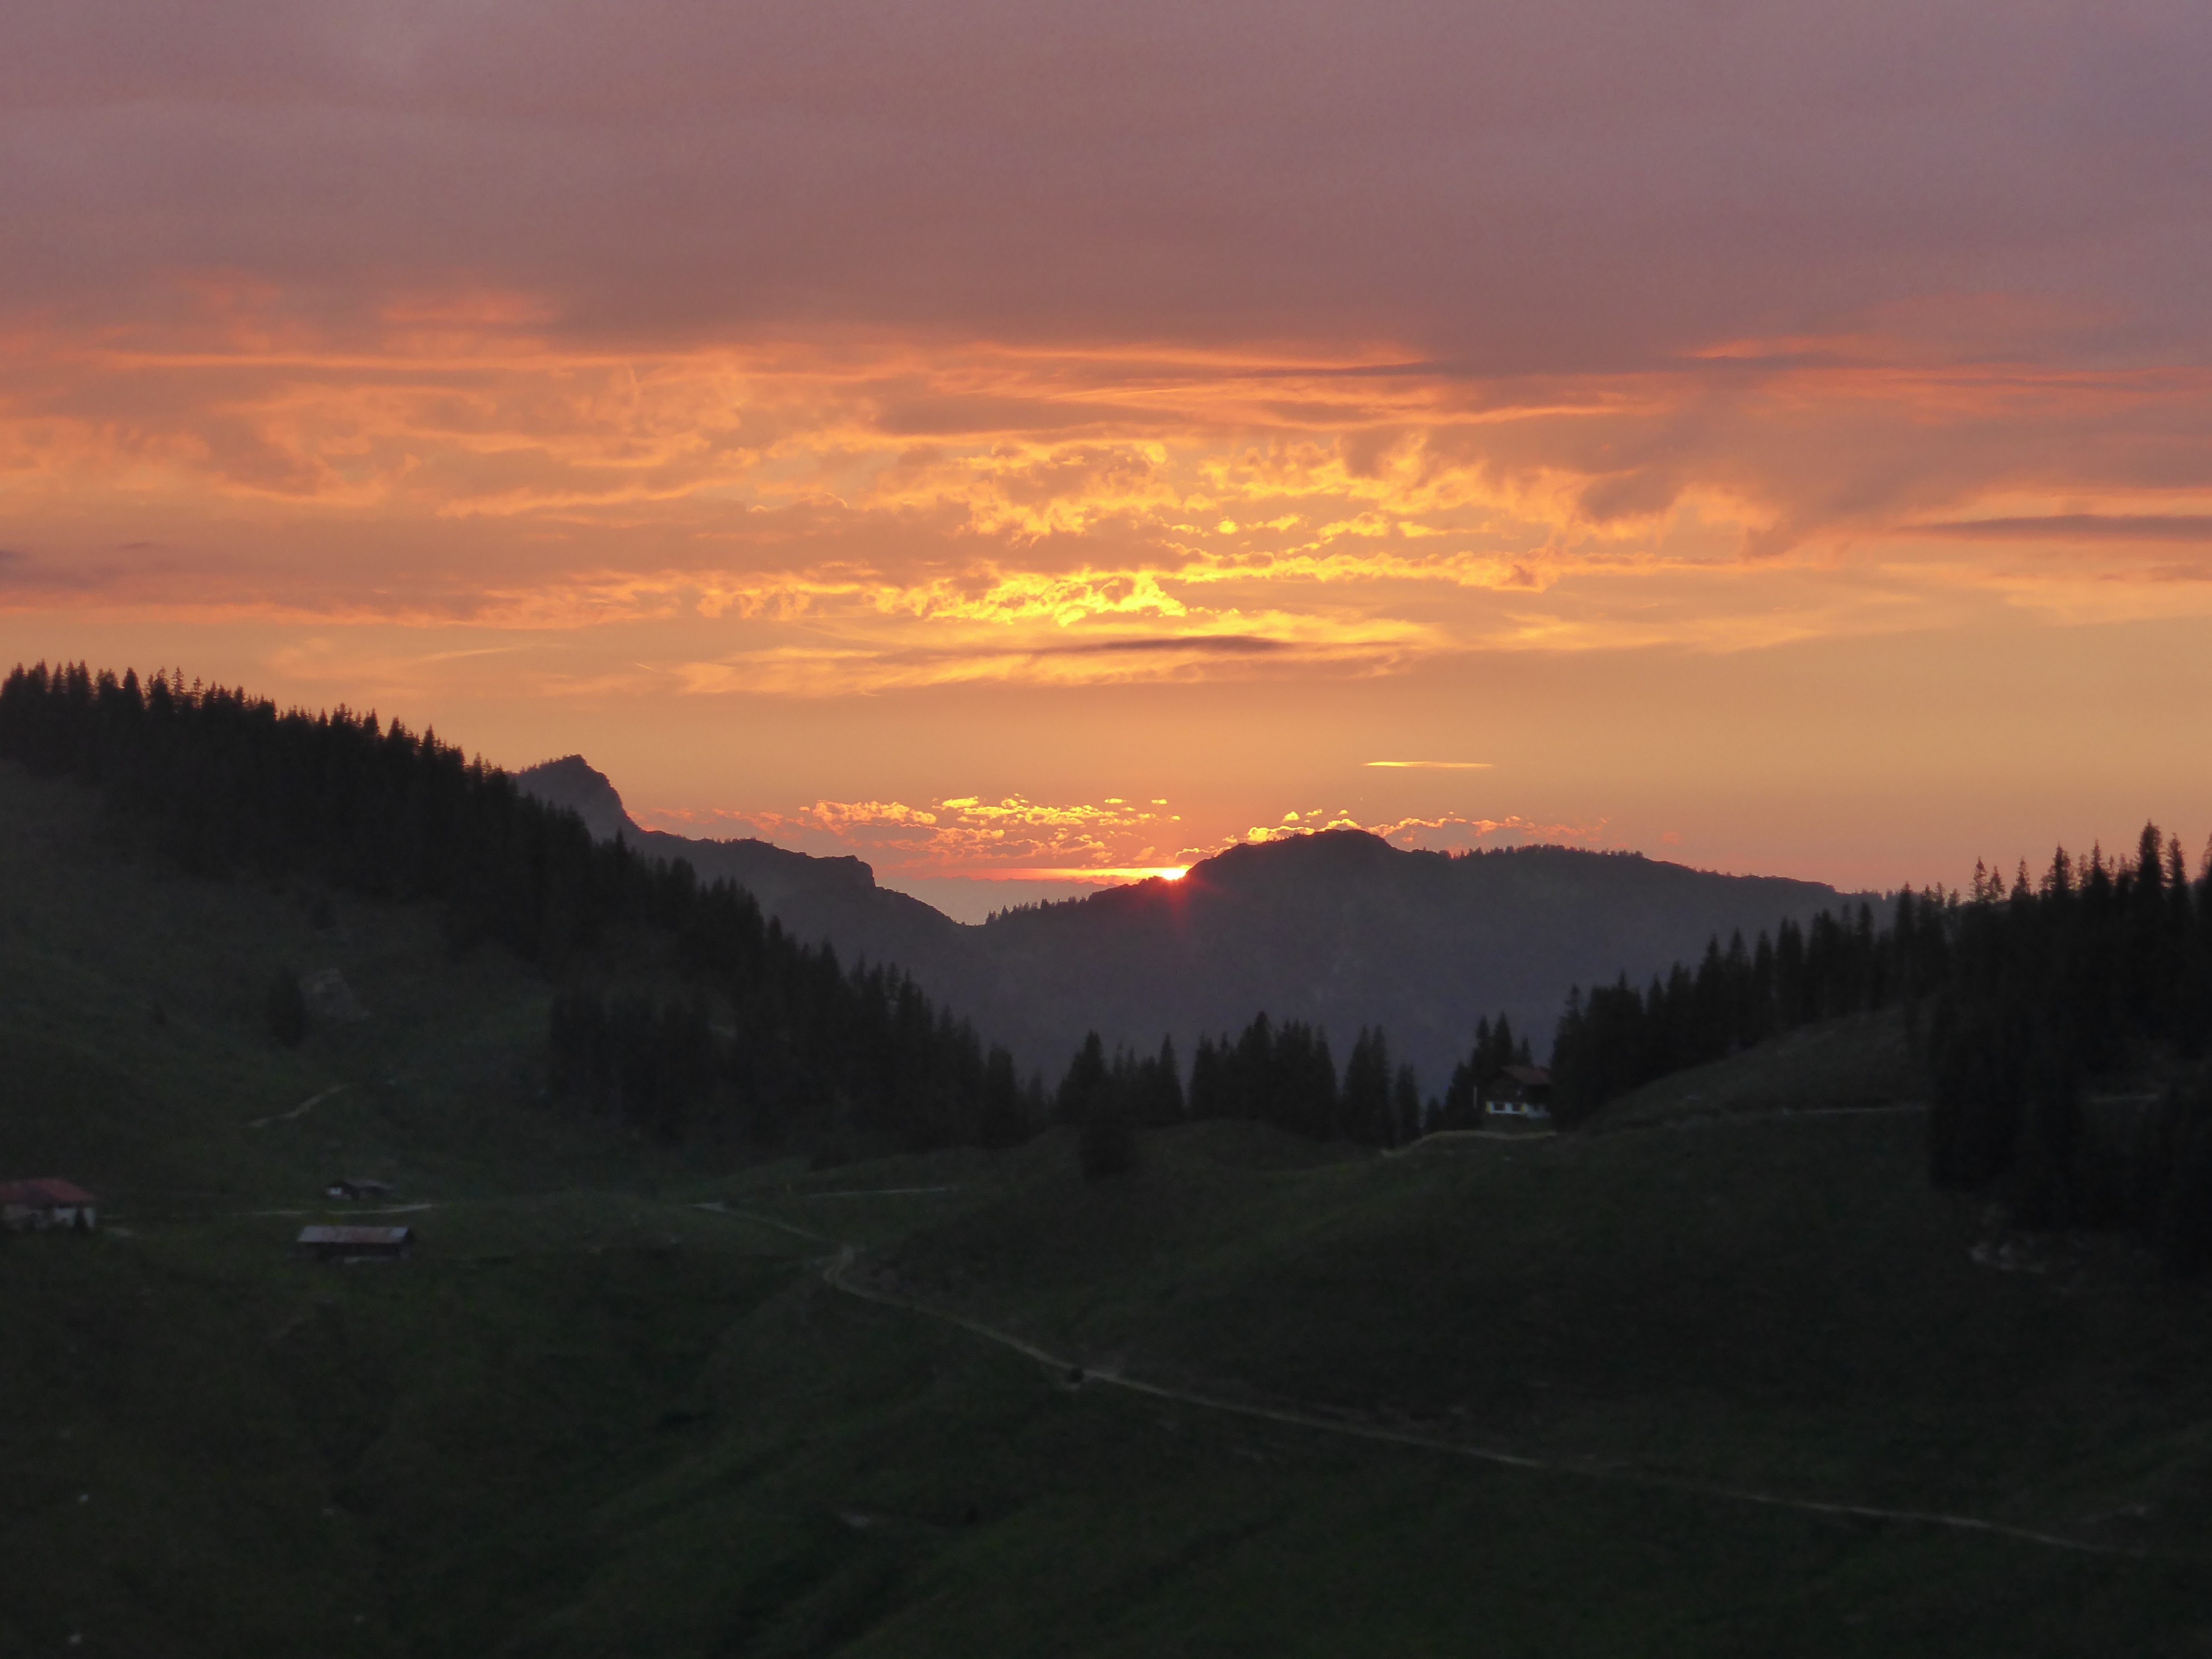
horizon, mountain, cloud, sky, sun, sunrise, sunset, morning, hill, dawn, dusk, evening, alpine, plain, tyrol, afterglow, atmospheric phenomenon, mountainous landforms, red sky at morning